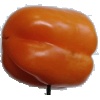
Label: orange_pepper